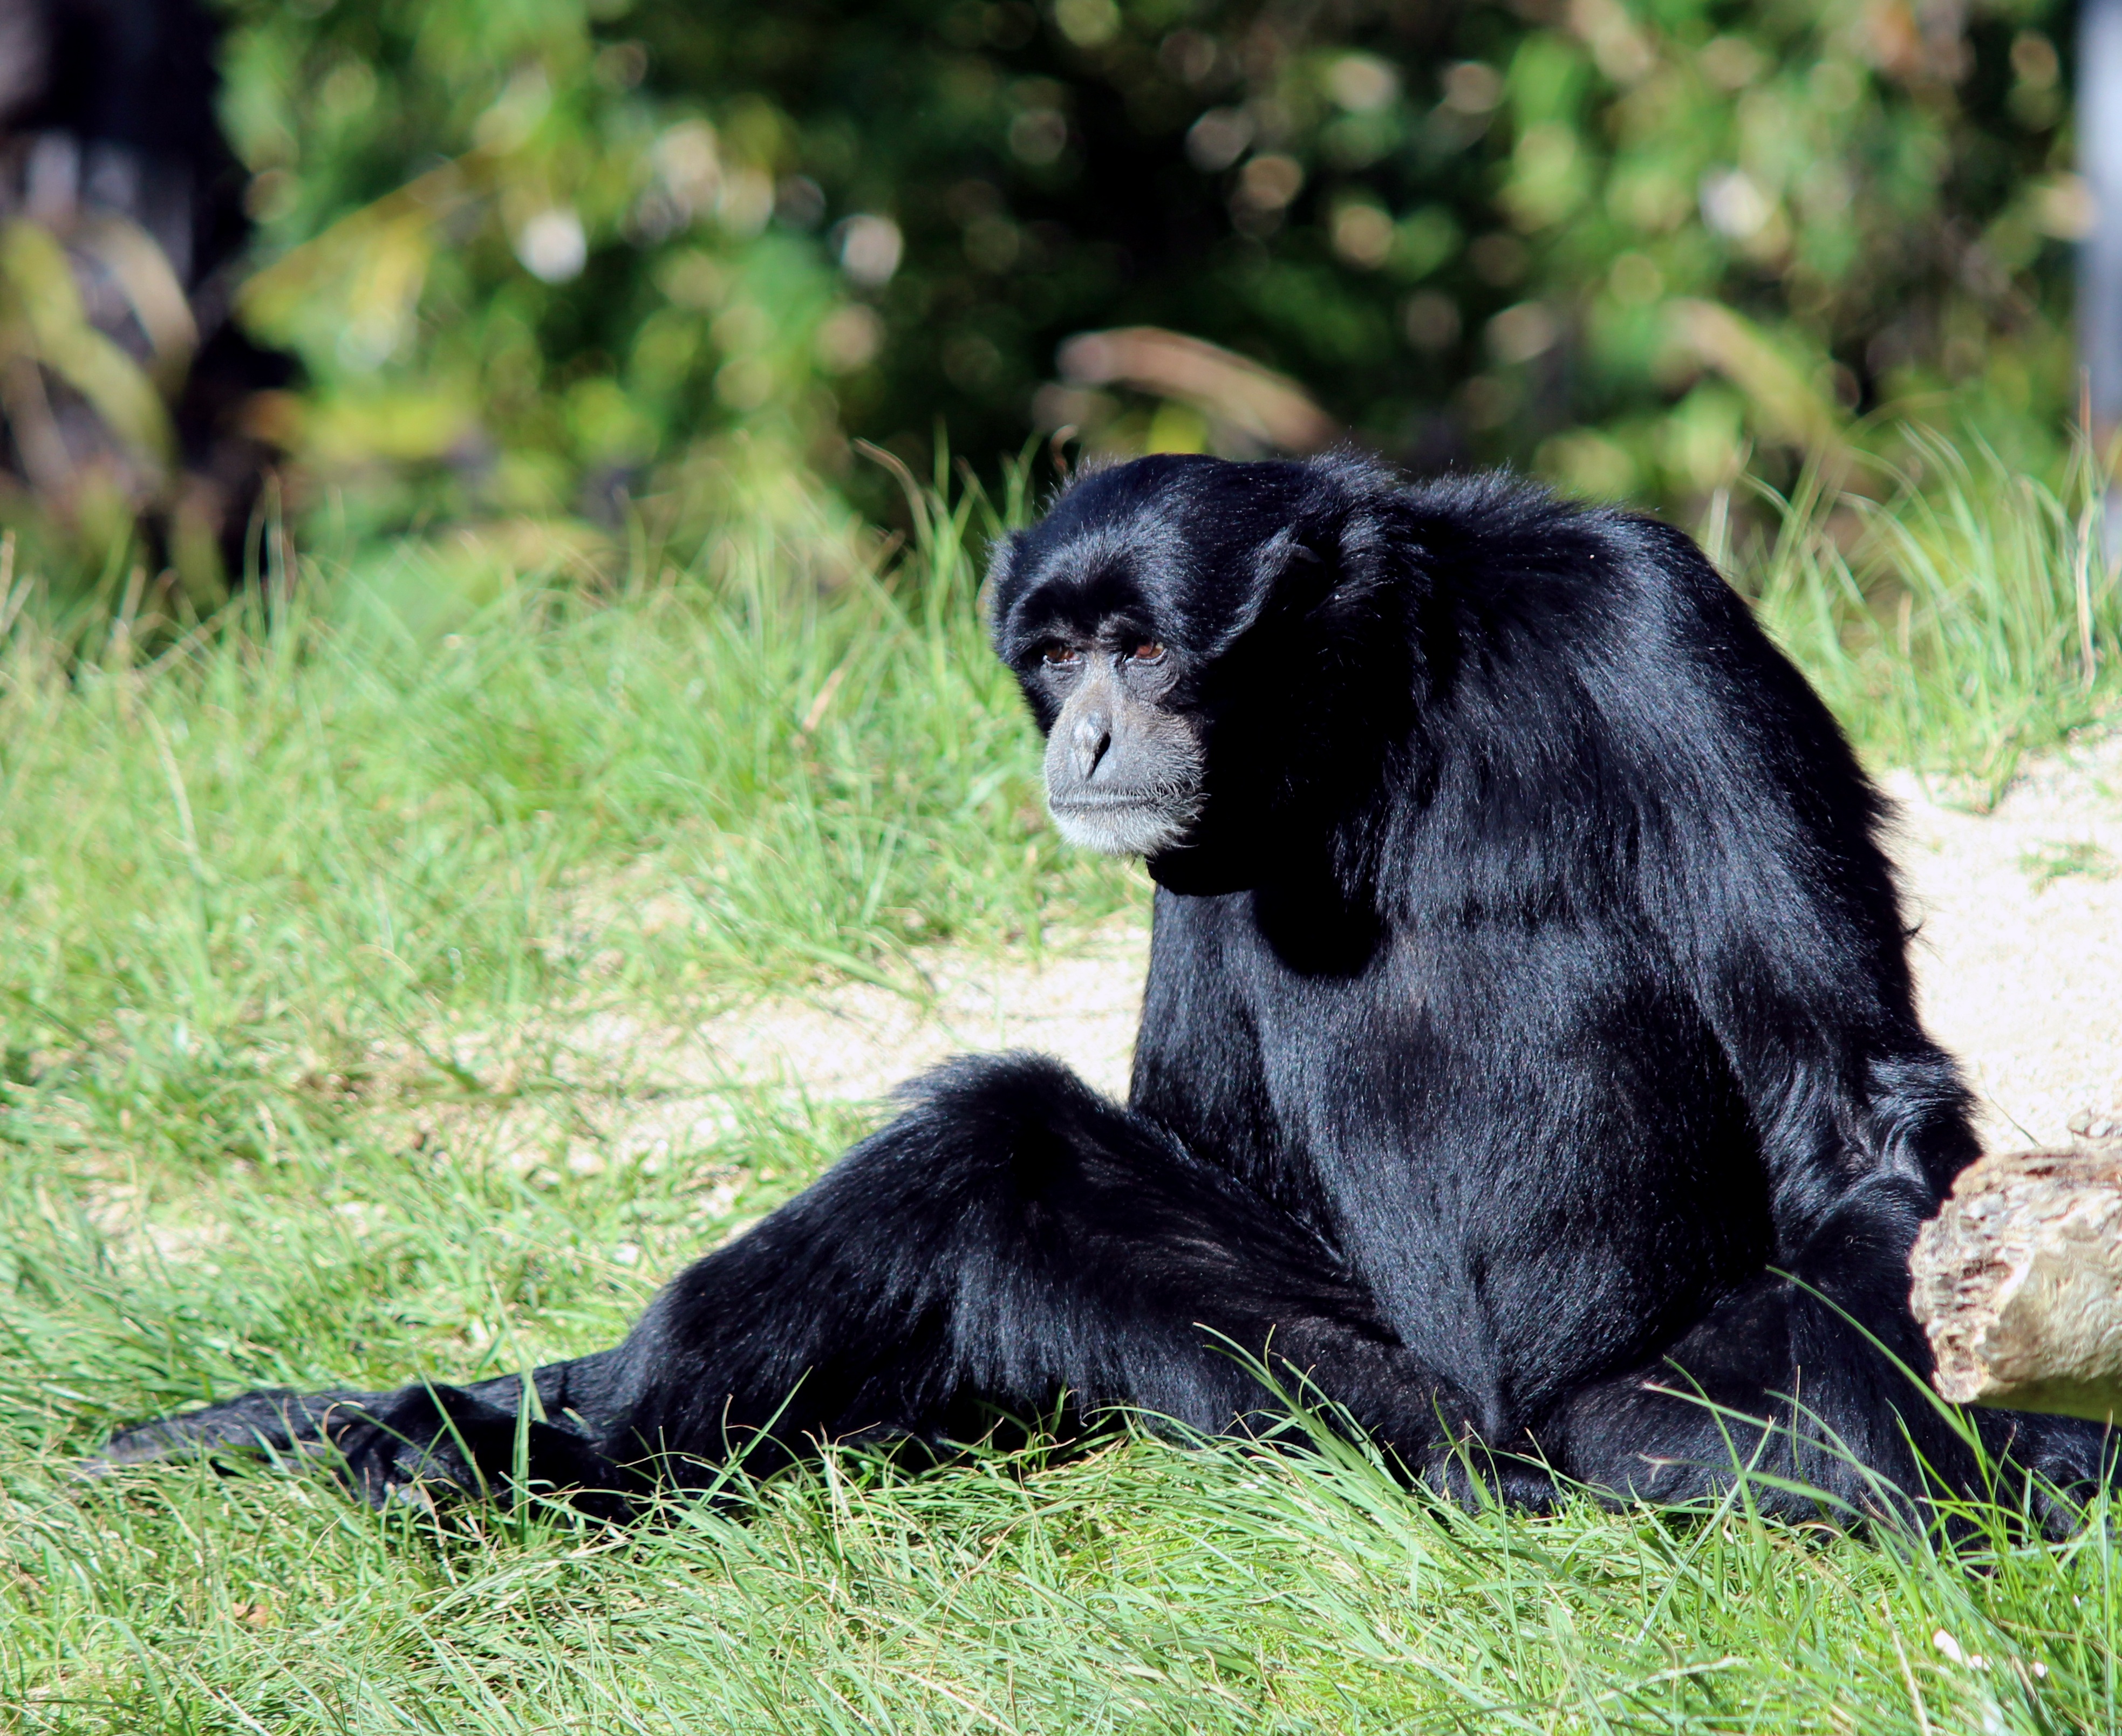
animal, wildlife, wild, zoo, mammal, fauna, primate, chimpanzee, ape, vertebrate, western gorilla, great ape, common chimpanzee